Carolina Luján

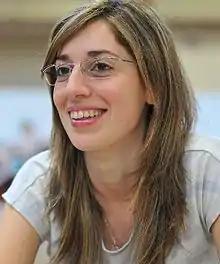
Carolina Luján at the 40th Chess Olympiad in Istanbul, Turkey 2012

María Carolina Luján (born May 13, 1985 in Buenos Aires) is an Argentine chess player holding the FIDE titles of International Master and Woman Grandmaster.